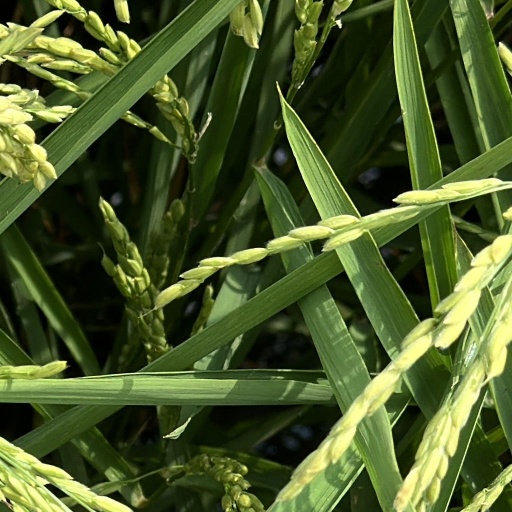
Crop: rice